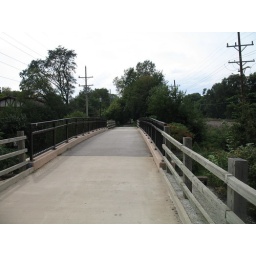
bike bridge over 1 lane road